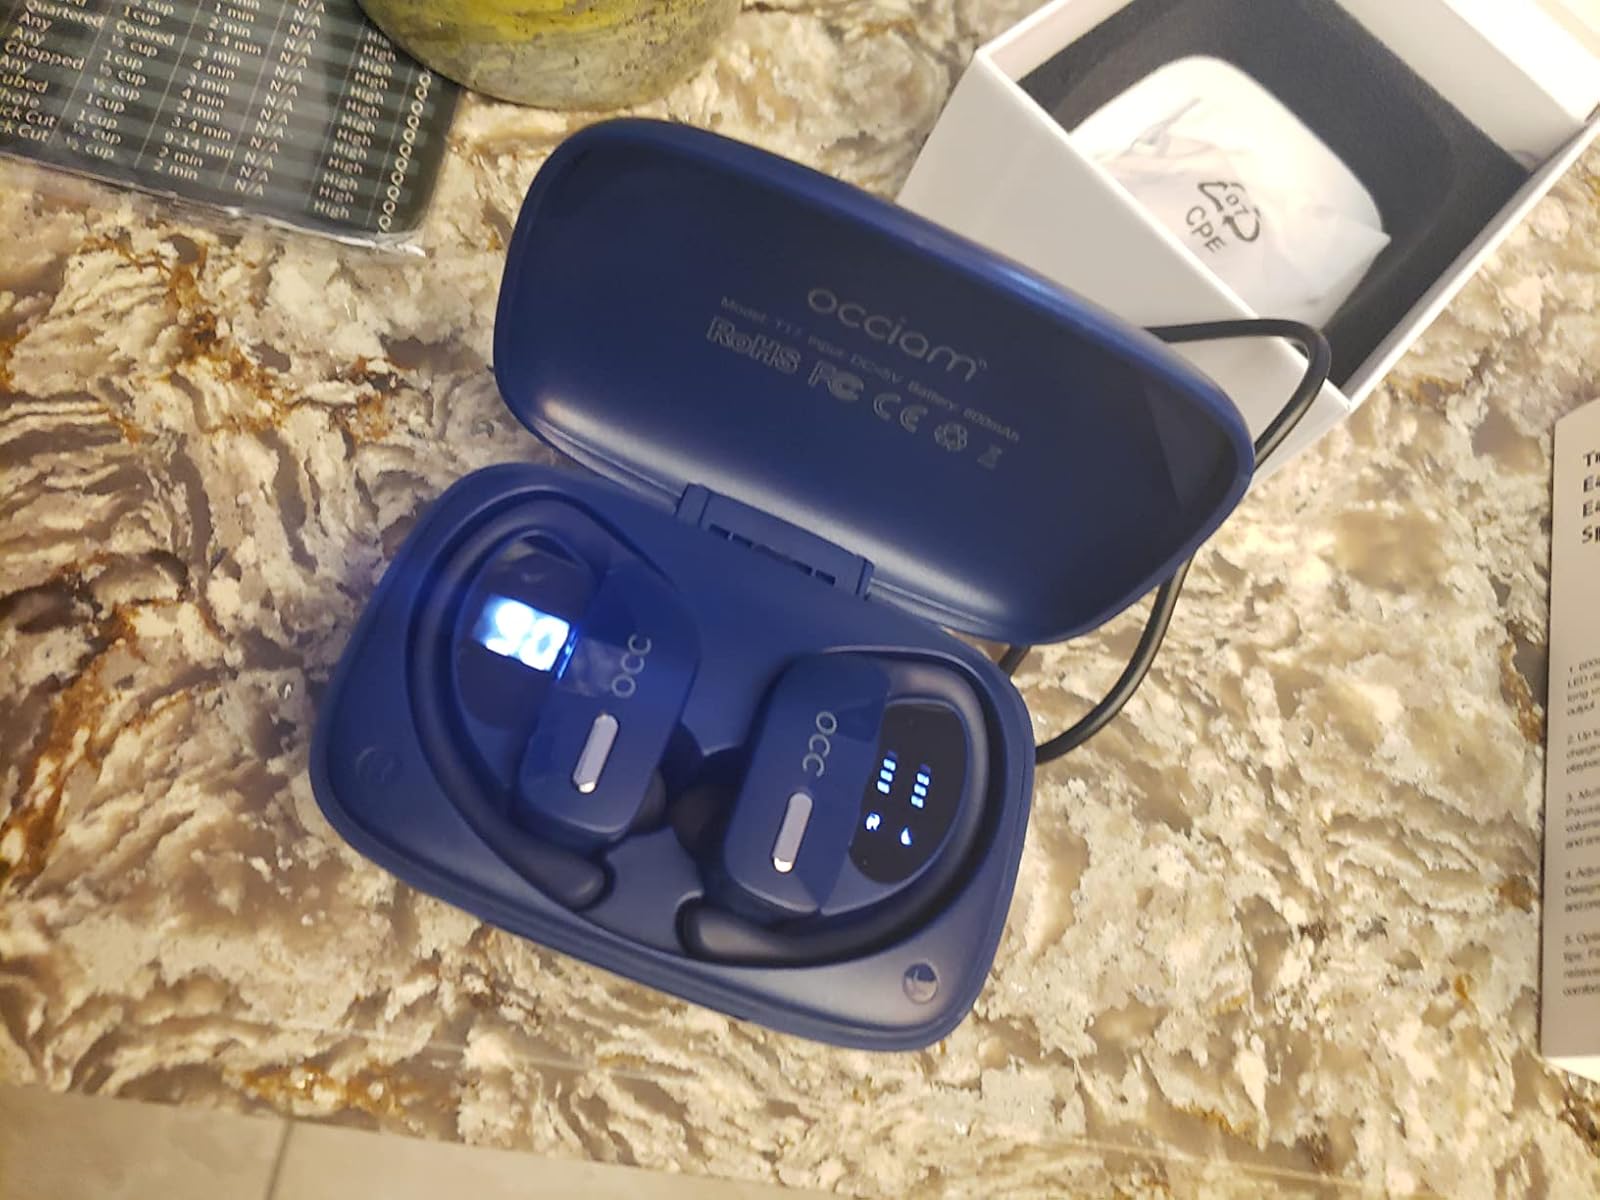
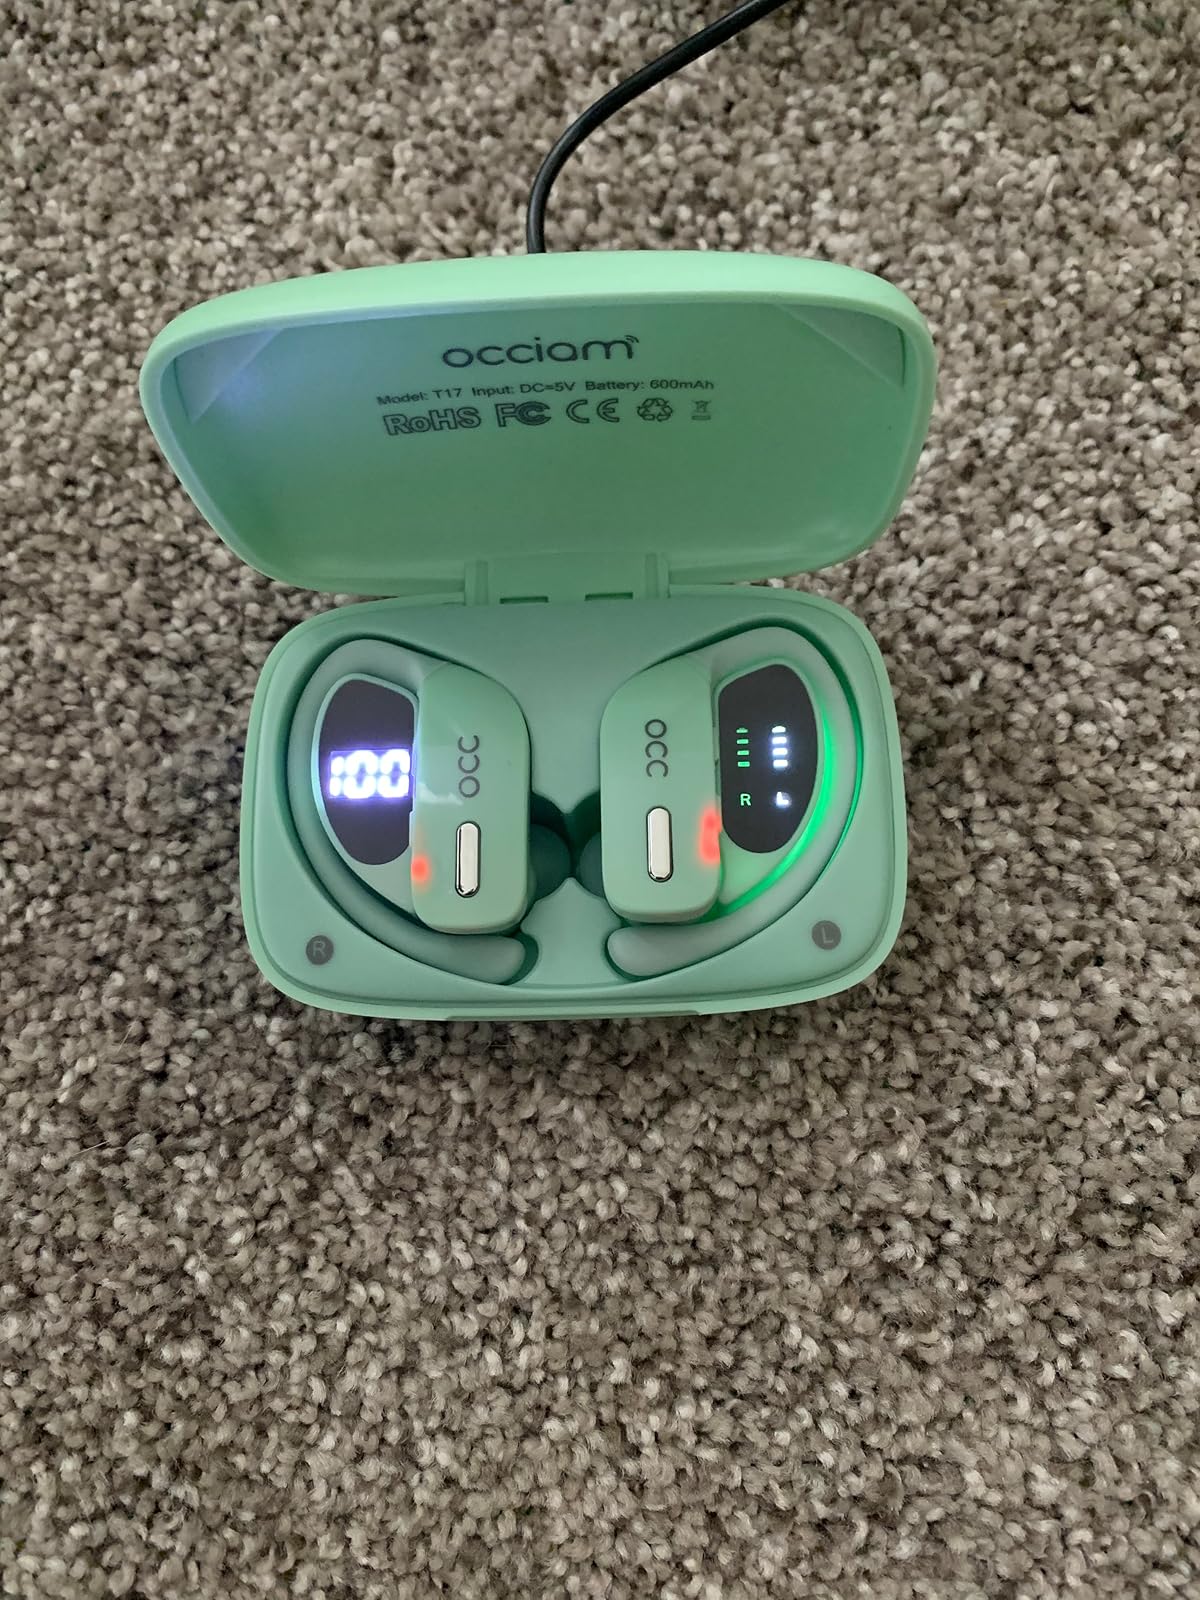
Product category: earbuds
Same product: no